Neue Zürcher Zeitung

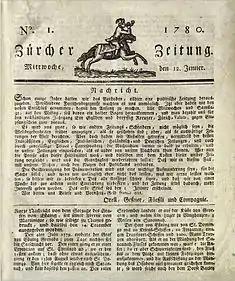
"Zürcher Zeitung", no. 1 (1780)

One of the oldest newspapers still published, it originally appeared as "Zürcher Zeitung", edited by the Swiss painter and poet Salomon Gessner, on 12 January 1780. It was renamed in 1821.